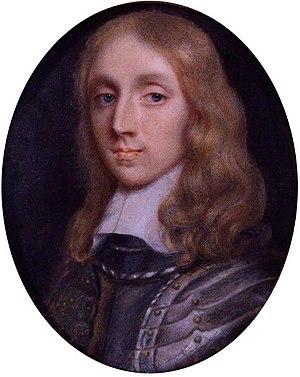
Oliver ou Olivier Cromwell, né à Huntingdon le 25 avril 1599 et mort à Londres le 3 septembre 1658, est un militaire et homme politique anglais, resté dans les mémoires pour avoir pris part à l'établissement d'un Commonwealth républicain d'Angleterre, puis pour en être devenu le lord-protecteur. Il est également l'un des commandants de la New Model Army — ou « Nouvelle Armée idéale » —, vainqueur des royalistes lors de la Première révolution anglaise. Après la mise à mort du roi Charles Iᵉʳ en 1649, il se hisse à un rôle de premier plan au sein de l'éphémère Commonwealth d'Angleterre, conquérant l'Irlande et l'Écosse, et règne en tant que lord-protecteur de 1653 jusqu'à sa mort, causée par la malaria, en 1658.
La liste des monarques d'Angleterre réunit les rois et reines qui ont régné sur le royaume d'Angleterre de sa création au début du Xᵉ siècle jusqu'à sa disparition en 1707.
Richard Cromwell est le troisième fils d'Oliver Cromwell, lord-protecteur d'Angleterre, d'Écosse et d'Irlande. Il occupe ce même poste, pendant quelques mois après la mort de son père, jusqu'au 25 mai 1659. Les ennemis de Richard Cromwell le surnomment « Tumbledown Dick ».